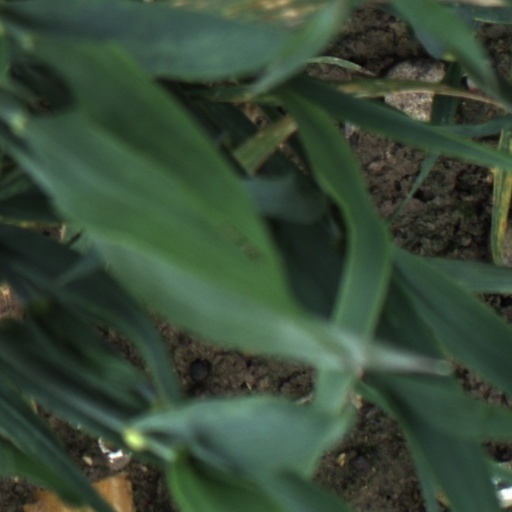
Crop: wheat